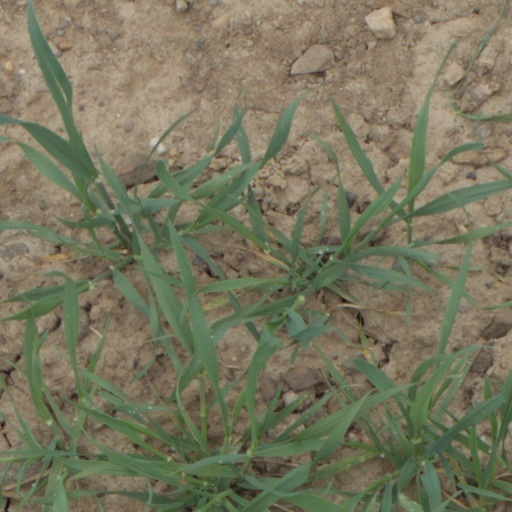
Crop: wheat